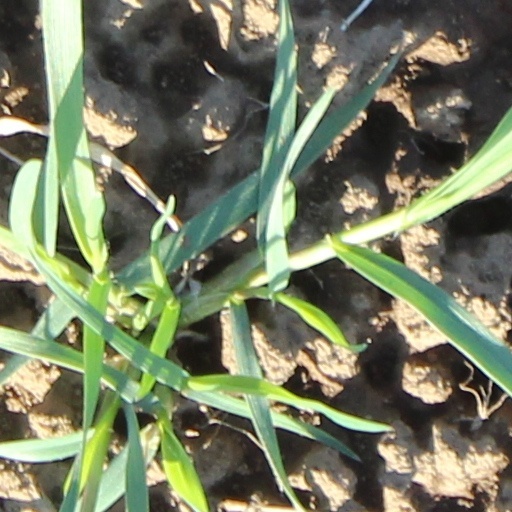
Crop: wheat